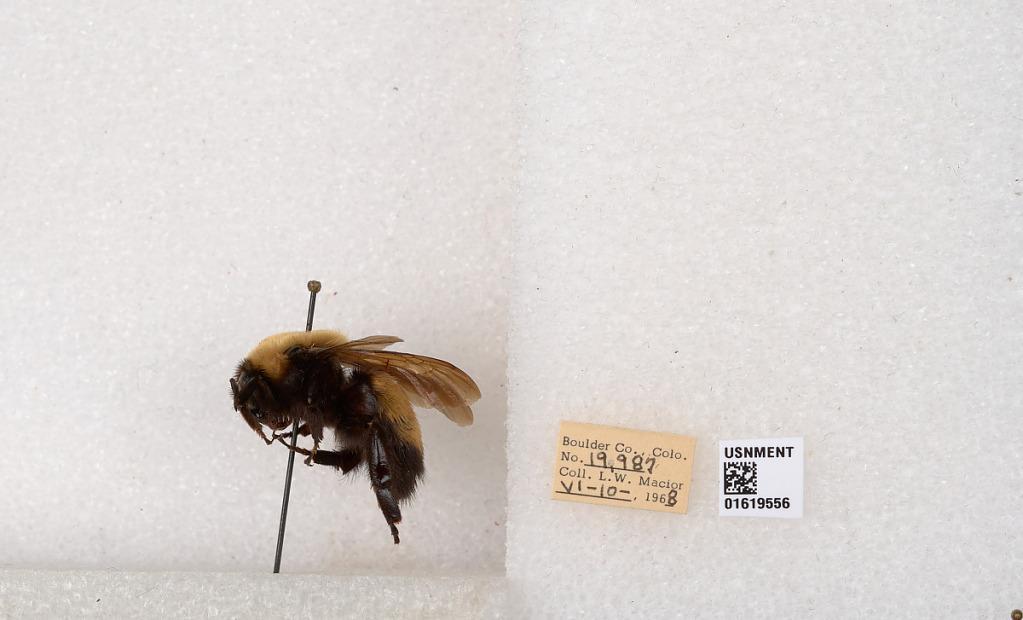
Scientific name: Bombus (Bombus) nevadensis Cresson